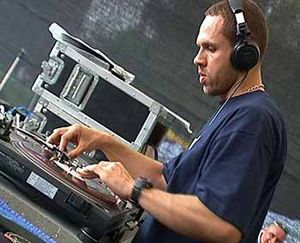
Scratching
DJ Stylewarz ved scratching
Scratching benyttes i musikjargon om frembringelse af lyd gennem rytmisk frem- og tilbagekørsel af en drejende grammofonplade på en pladespiller med påsat pickup. Samtidig kan der skrues op og ned for lydene ved hjælp af crossfaderen på den dertil tilsluttede mikserpult, for at tilføje disse lyde til en melodi. Grammofonpladen ligger på en slipmat, som gør det muligt at dreje grammofonpladen uafhængigt af pladespillerens pladetallerken – heraf begrebet turntablism. For det meste benyttes pladespillere med pick-up-arme, som er særlig robuste og rillestabile. Scratching blev formentlig indført i 1975 af Grand Wizzard Theodore, og blev hurtigt til en fast del af djing i hiphop-musikken.